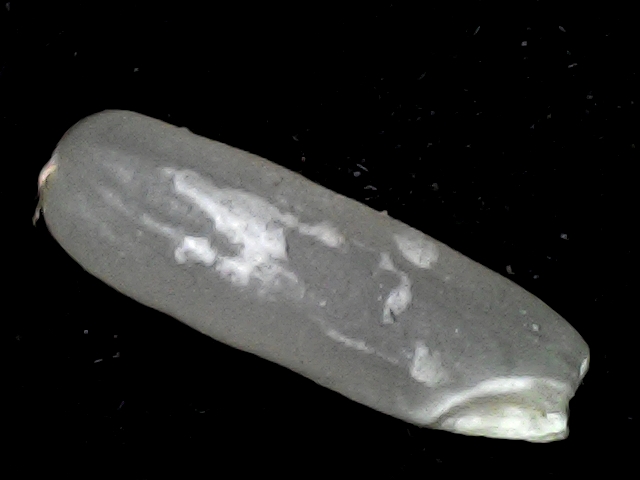
Rice variety: BD87